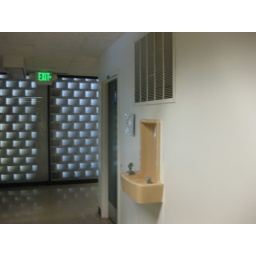
display type: paper in a sleevesize: 8.5 X 11height: 5'8&amp;quot;location: on wall next to bathroomvisibility: medium-low visibilitysymbols: clearclarity: clear